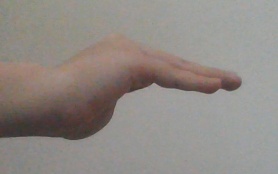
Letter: haa